Claudio Huepe Minoletti

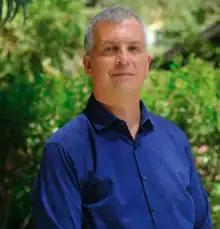
Claudio Huepe in 2022

Claudio Humberto Huepe Minoletti (born 7 August 1966) is a Chilean politician who has served as the Minister of Energy since 11 March 2022.